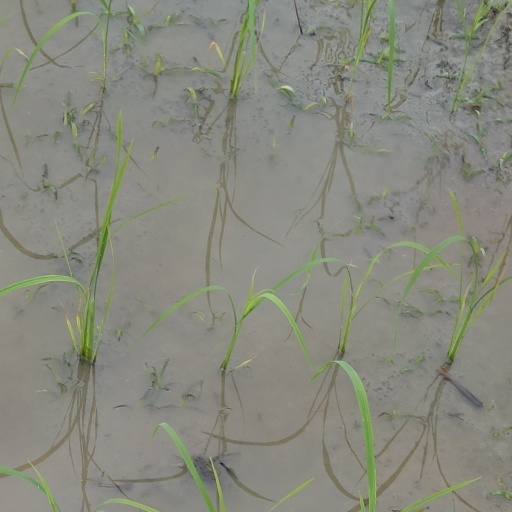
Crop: rice